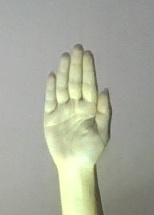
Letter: seen